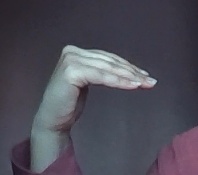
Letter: haa